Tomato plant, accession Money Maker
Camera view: horizontal (90 deg, fisheye); turntable rotation: 150 degrees
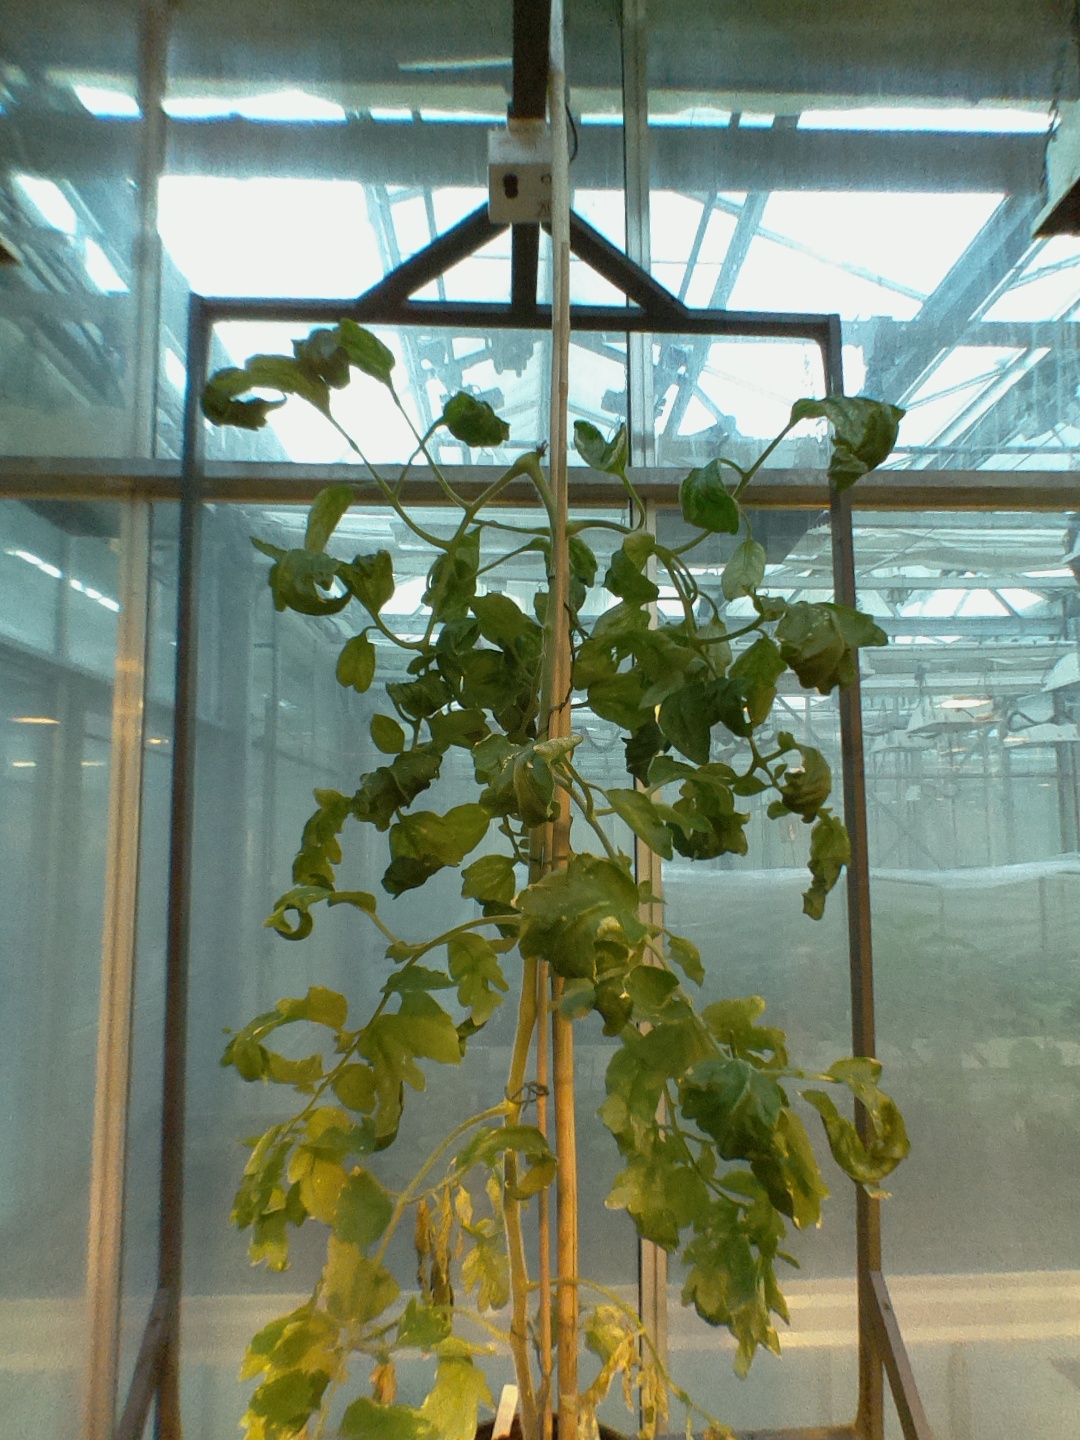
BBCH growth stage 29: 90%-100% Side shoots formed